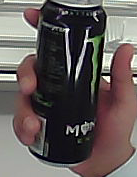
Product: monster_energydrink